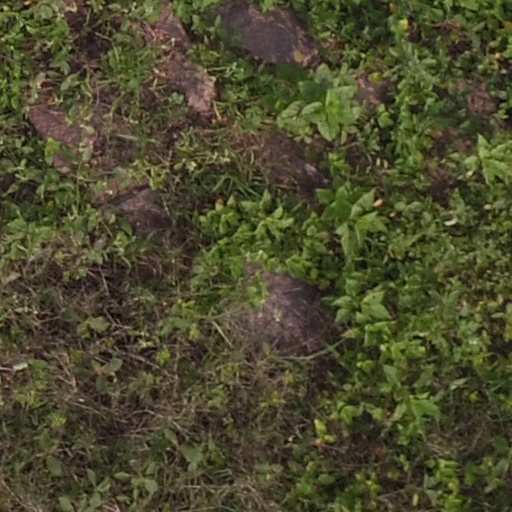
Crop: maize; corn